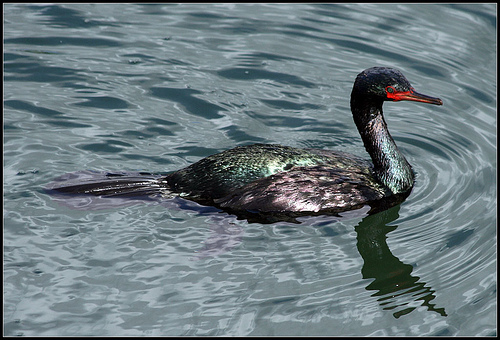
a black dark feathered bird with a long neck and beaka larger bird with a black head and a red stripe that comes to the long flat bill with multi-colored green and purple plumage on its body.
the bird has a metallic sheen to its feathers with a curved neck and red superciliary with a flat orange bill.
a bird in the water with red on its beak and its feathers are very wetan iridescent bird with a long neck and bright red coloring around the eye and bill.
this bird has wings that are black with a orange bill
this bird has wings that are green and black and has a long neck
this bird has a long black with orange cover bill, bright metallic green purple wing feathers and long neck.
this bird has wings that are black and has a long neck
this bird is black and green in color, and has a flat beak.
Species: Pelagic Cormorant